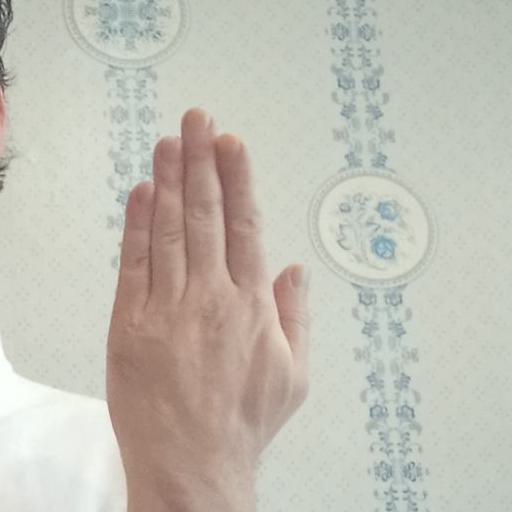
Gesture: stop_inverted